Ashly Burch

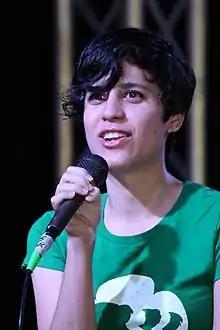
Burch at Florida Supercon in 2014

Ashly Burch (born June 19, 1990) is an American actress, writer, director, and singer. She is known for her roles as Aloy in the "Horizon" series, Chloe Price in the "Life Is Strange" series, Ray in "Fortnite", Mel in "The Last of Us Part II", Miss Pauling in "Team Fortress 2", Tiny Tina in the "Borderlands" series, the web series "Hey Ash, Whatcha Playin'?", Enid Mettle in "OK K.O.! Let's Be Heroes", Molly McGee in "The Ghost and Molly McGee", Ash Graven in "Final Space", Cassie Rose in "," the Rutile Twins in "Steven Universe", and Rachel Meyee in "Mythic Quest".